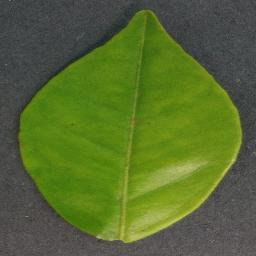
Label: Orange___Haunglongbing_(Citrus_greening)